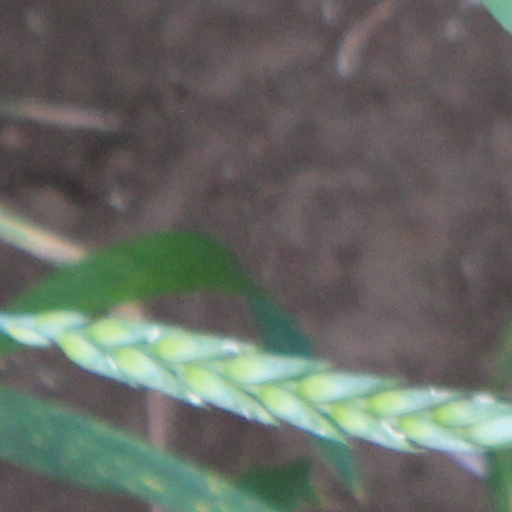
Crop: wheat